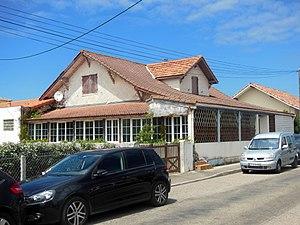
Maison située 19 rue du Vieux-Marché, à Mimizan-Plage (Landes, France). Ancienne épicerie, elle sert de maison de tolérance pendant l'occupation allemande en France
Mimizan est une commune du Sud-Ouest de la France, située dans le département des Landes en région Nouvelle-Aquitaine. Elle appartient au pays de Born.